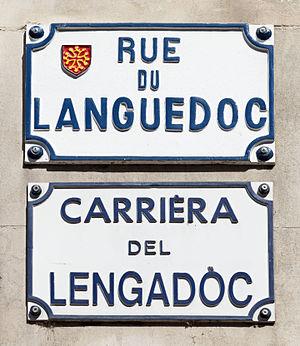
La rue du Languedoc est une rue du centre historique de Toulouse, en France. Elle forme la limite entre le quartier Saint-Étienne à l'est et le quartier des Carmes à l'ouest, dans le secteur 1 de la ville, et elle appartient au secteur sauvegardé de Toulouse.